Scott Air Force Base

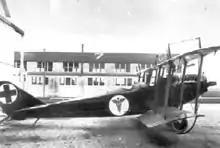
Scott Field Curtiss JN-4D configured as an air ambulance

Scott Field began as an aviation-training field for World War I pilots in August 1917 when the 11th and 21st Aero Squadrons from Kelly Field, Texas, arrived. Construction was completed in August, and the first flight from Scott Field occurred 2 September 1917. Flying instruction began 11 September 1917. Later the 85th and 86th Aero Squadrons arrived, and more than 300 pilots and many ground units were trained for service by the war's end in 1918.